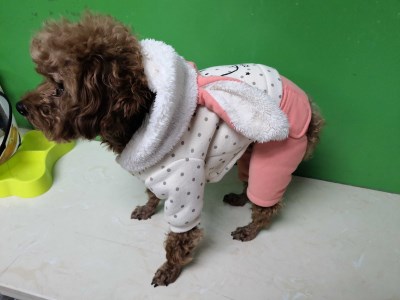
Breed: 7449-n000128-teddy